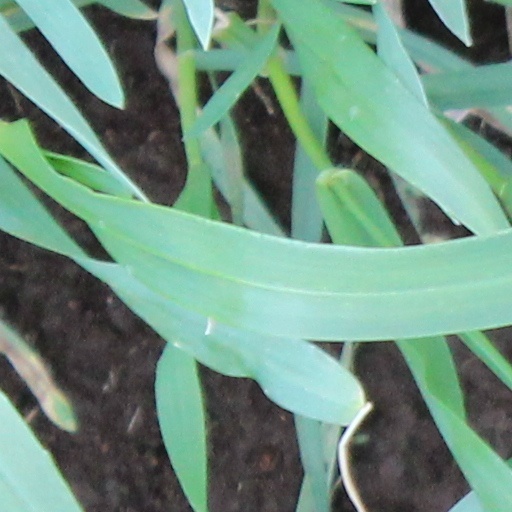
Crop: wheat